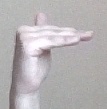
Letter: khaa